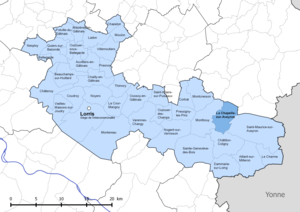
Périmètre de la fr:communauté de communes Canaux et forêts en Gâtinais - Situation de la commune de fr:La Chapelle-sur-Aveyron.
La Chapelle-sur-Aveyron est une commune française, située dans le département du Loiret en région Centre-Val de Loire.